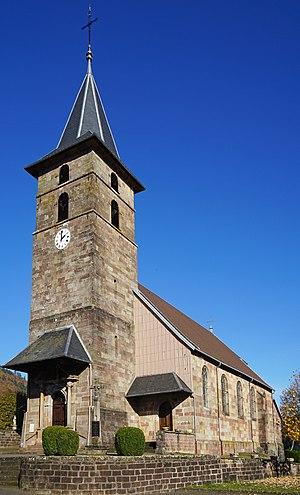
L'église Notre-Dame-de-l'Assomption de Servance.
Servance est une ancienne commune française, située dans le département de la Haute-Saône en région Bourgogne-Franche-Comté. Le village a donné son nom au ballon éponyme.